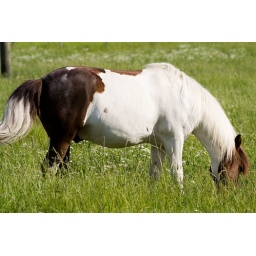
I think the white part if empty. It's trying to fill the rest by eating that grass :D